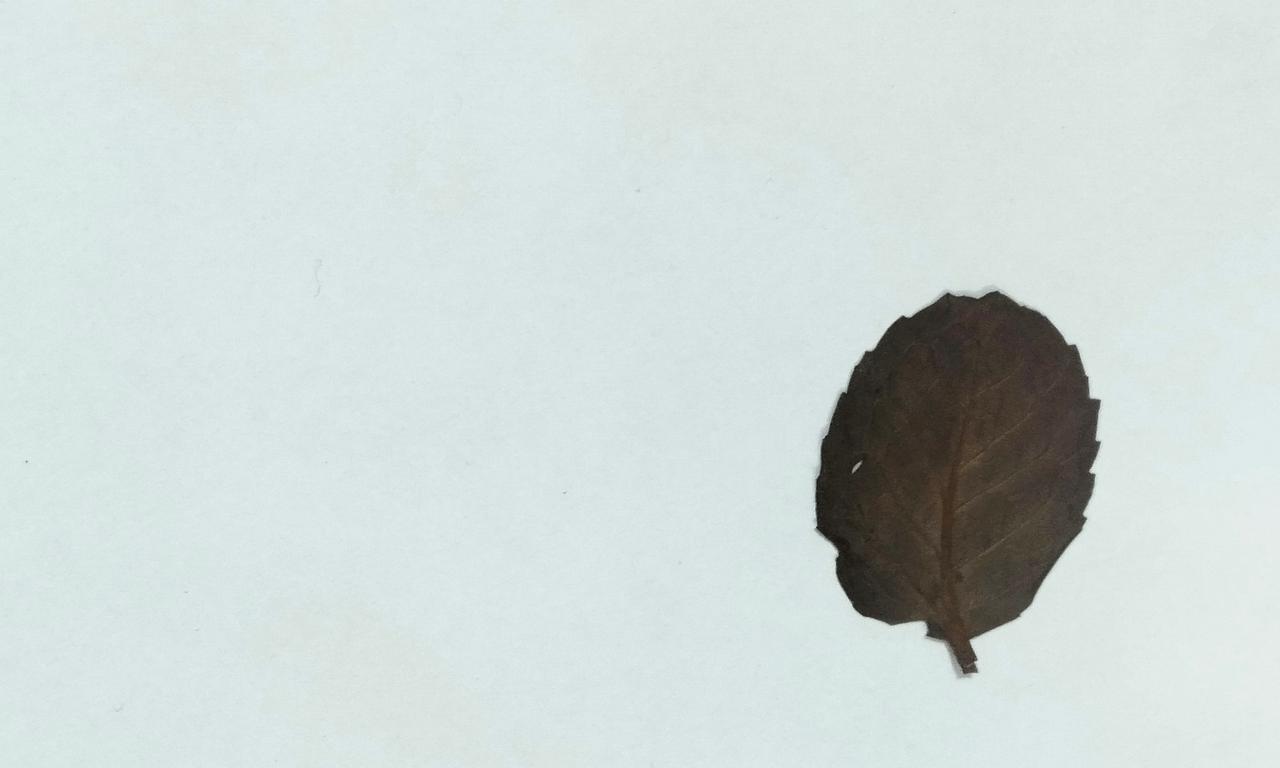
Label: Dried